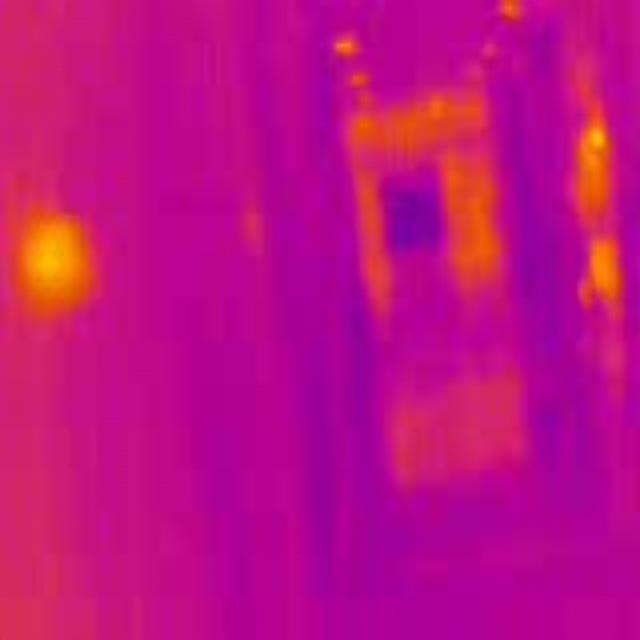
Detected objects:
label: person